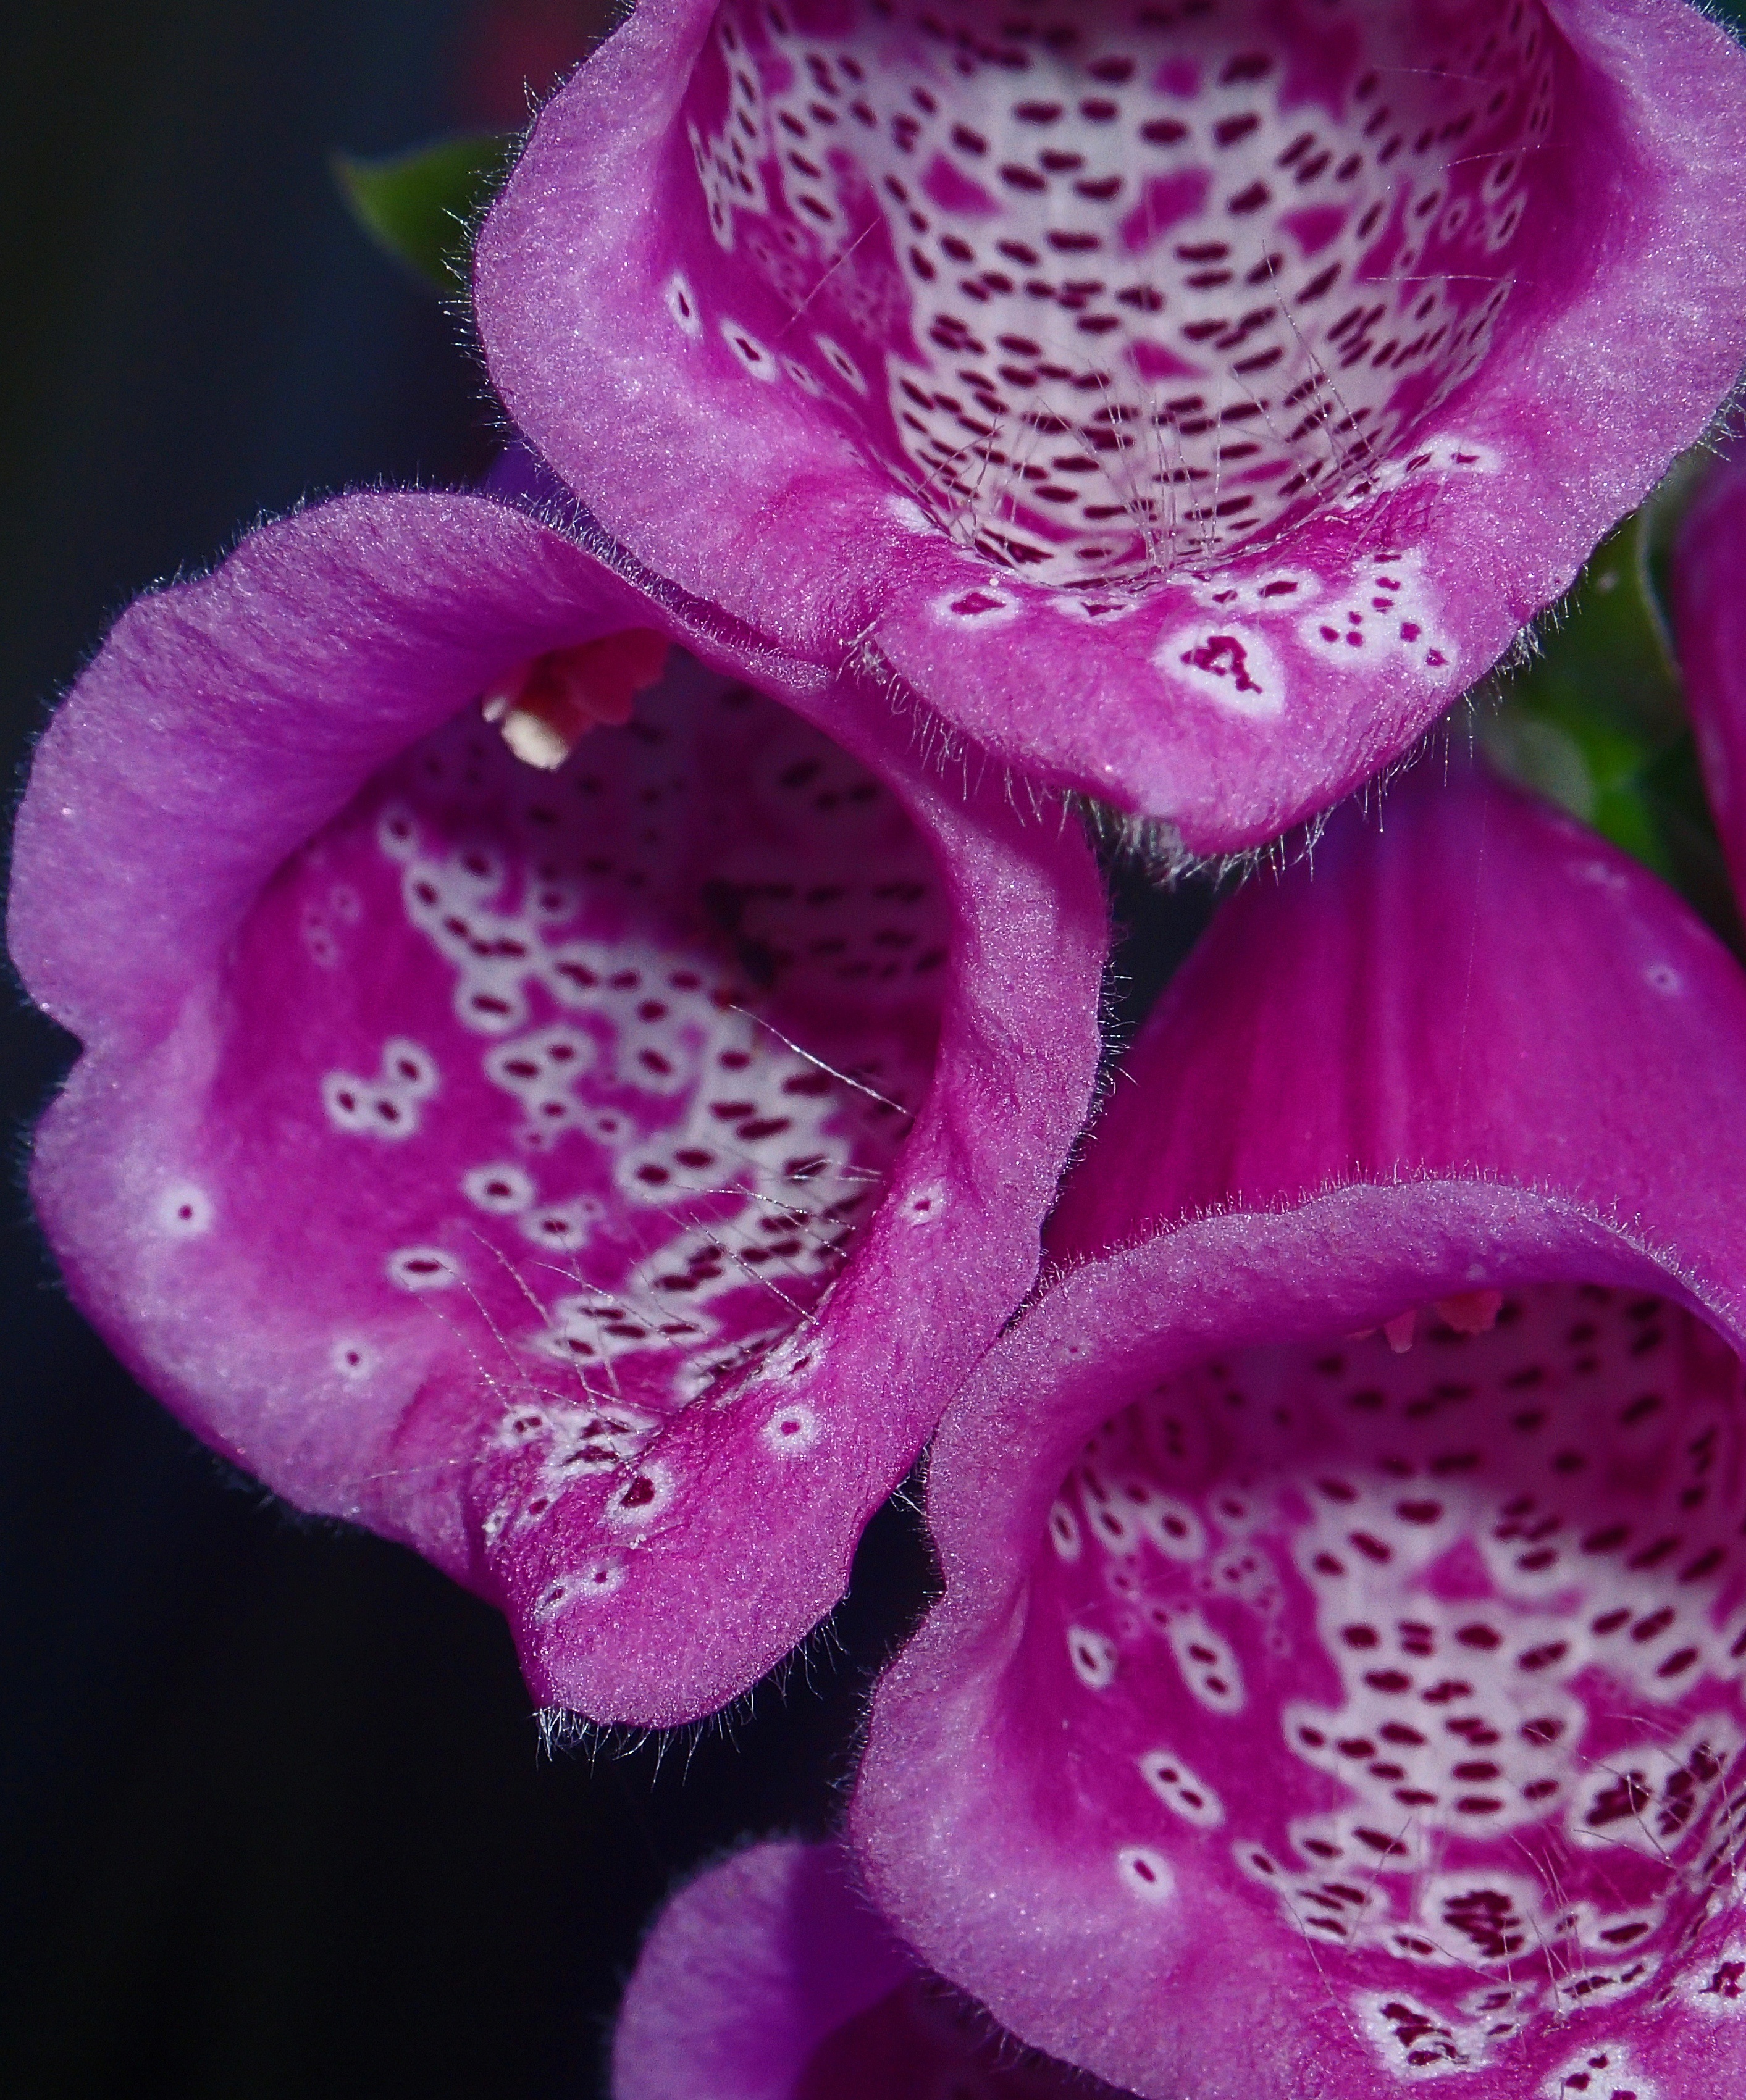
nature, dew, plant, photography, flower, purple, petal, color, botany, colorful, pink, flora, close up, digitalis, foxglove, moisture, macro photography, flowering plant, plant stem, land plant